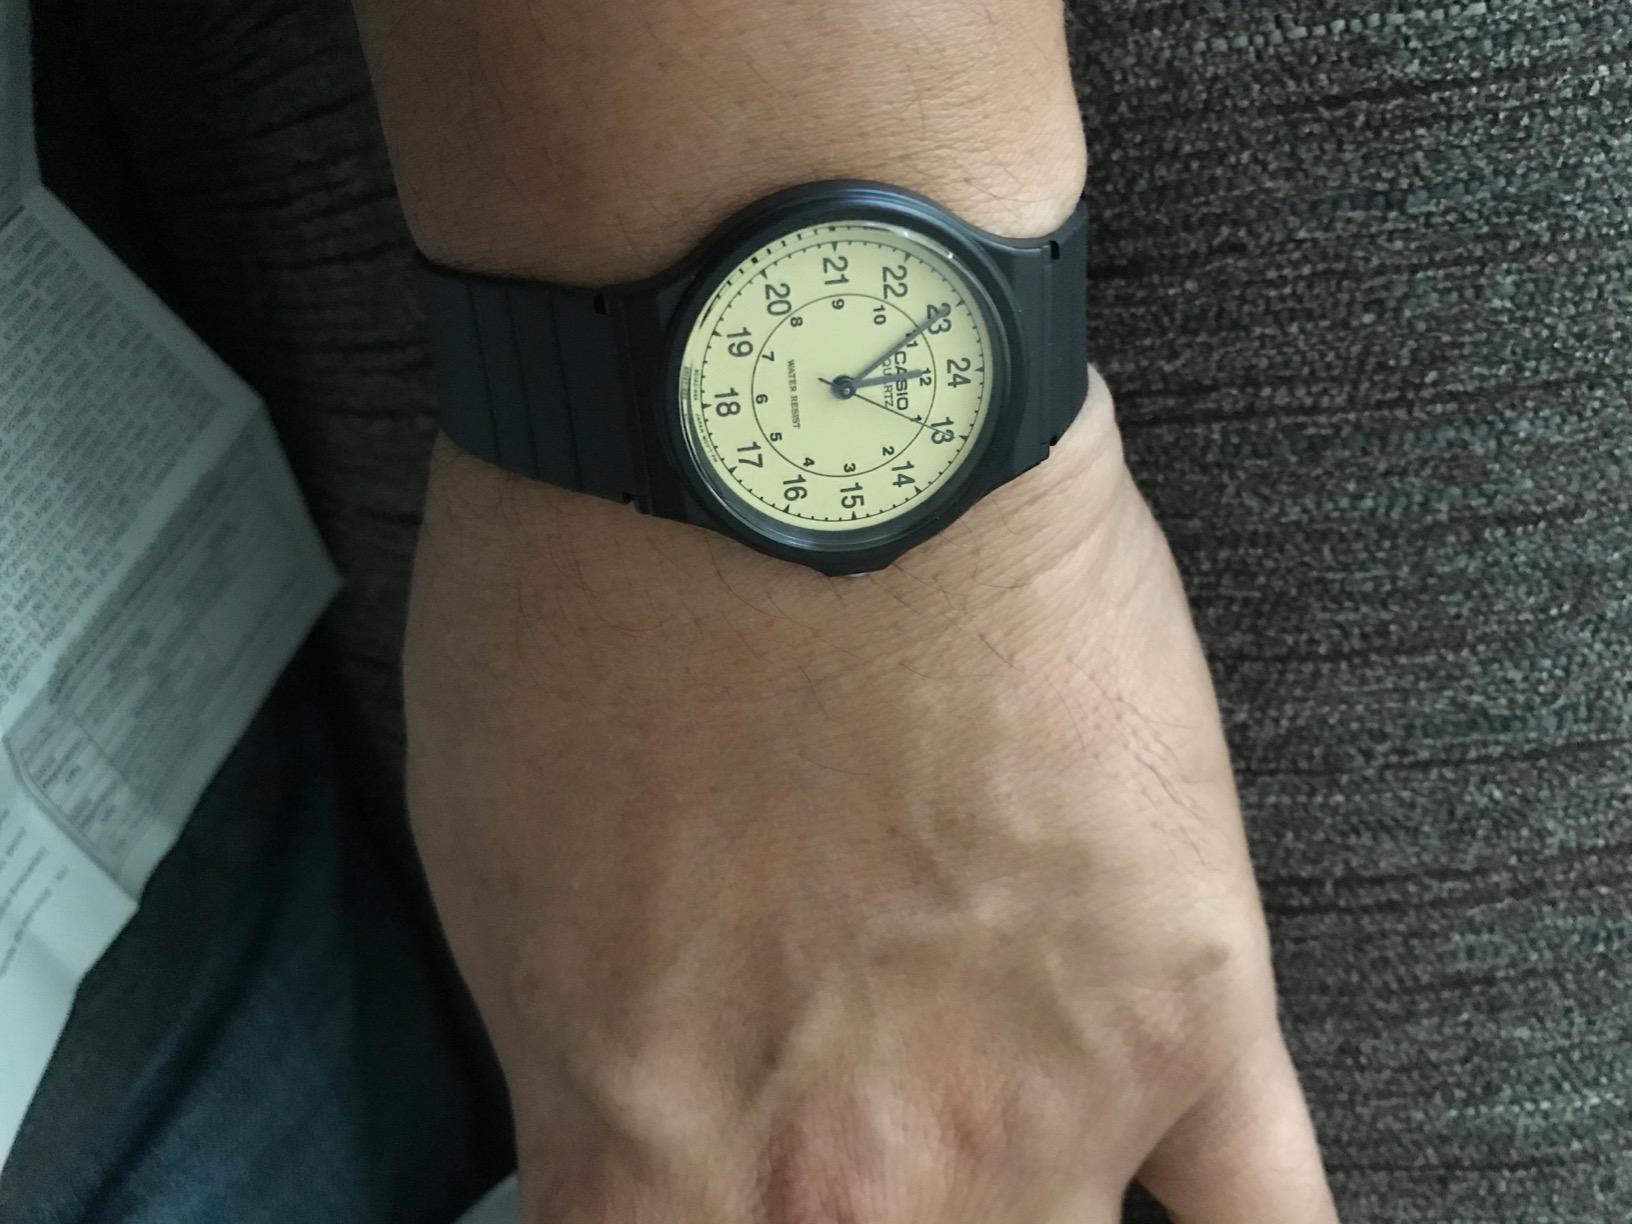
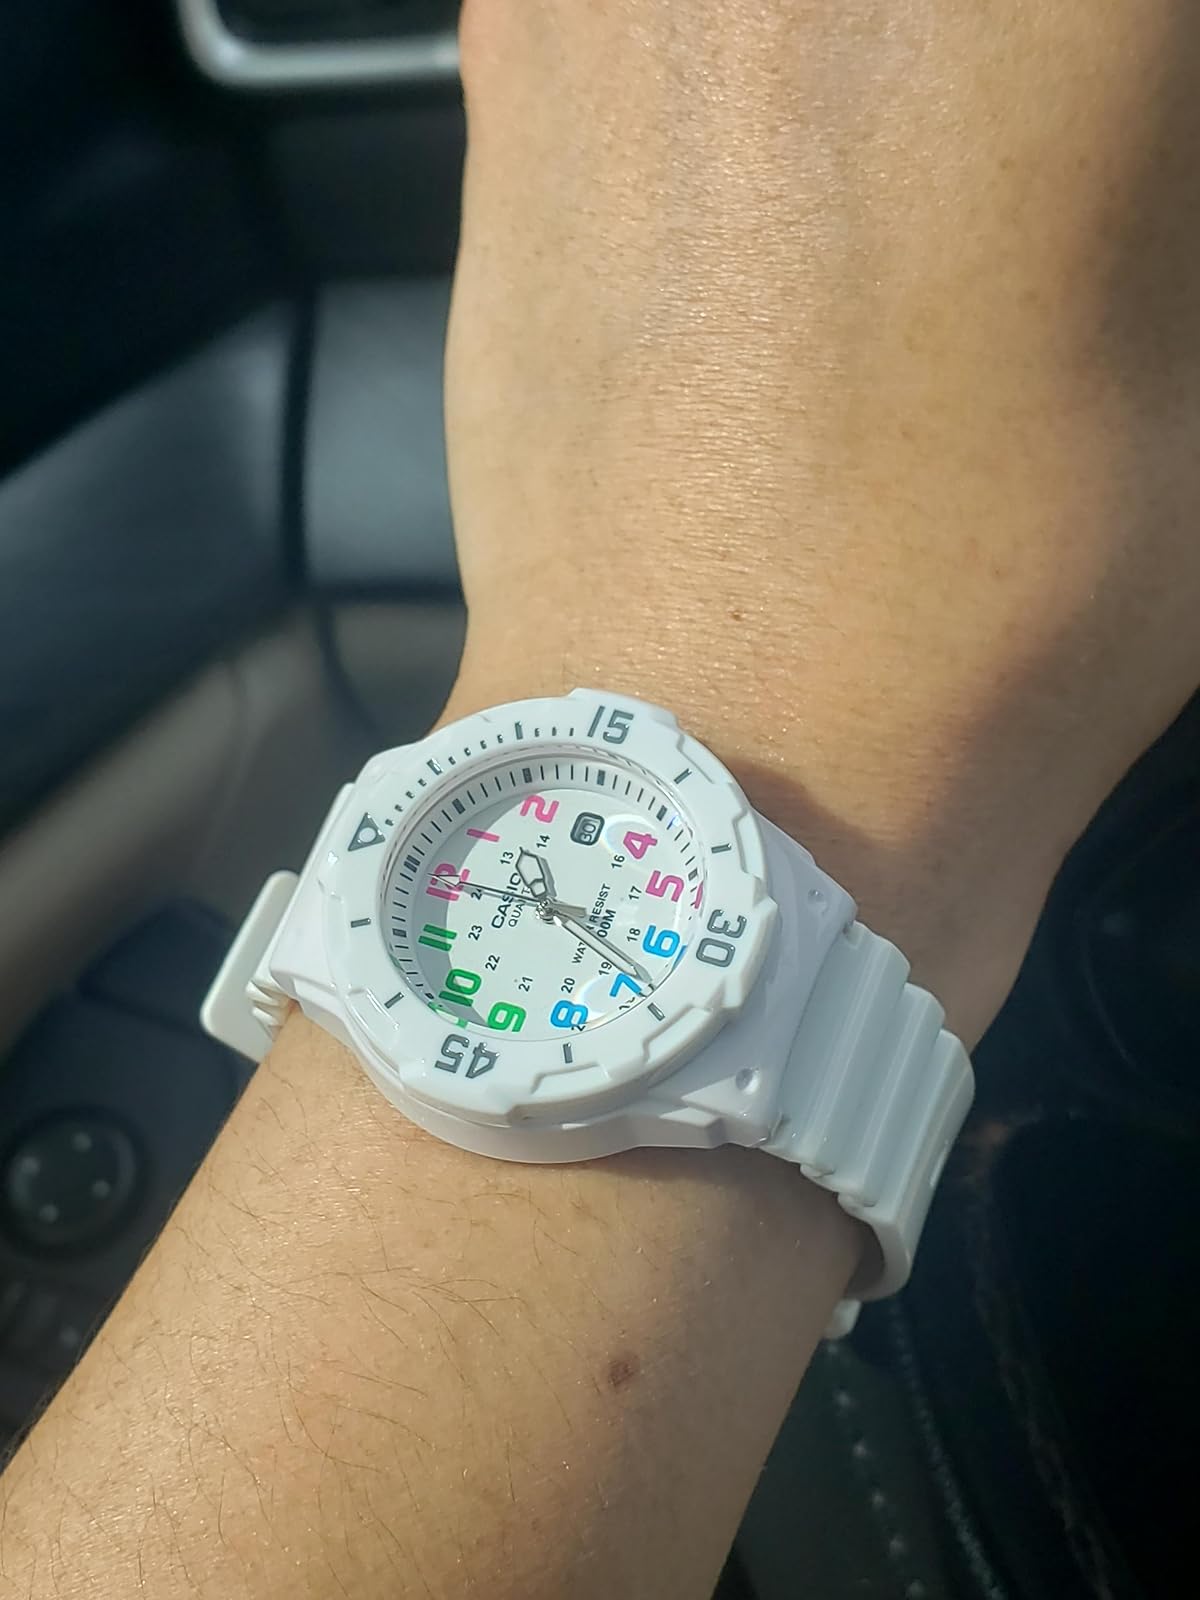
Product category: accessories_watch
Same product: no